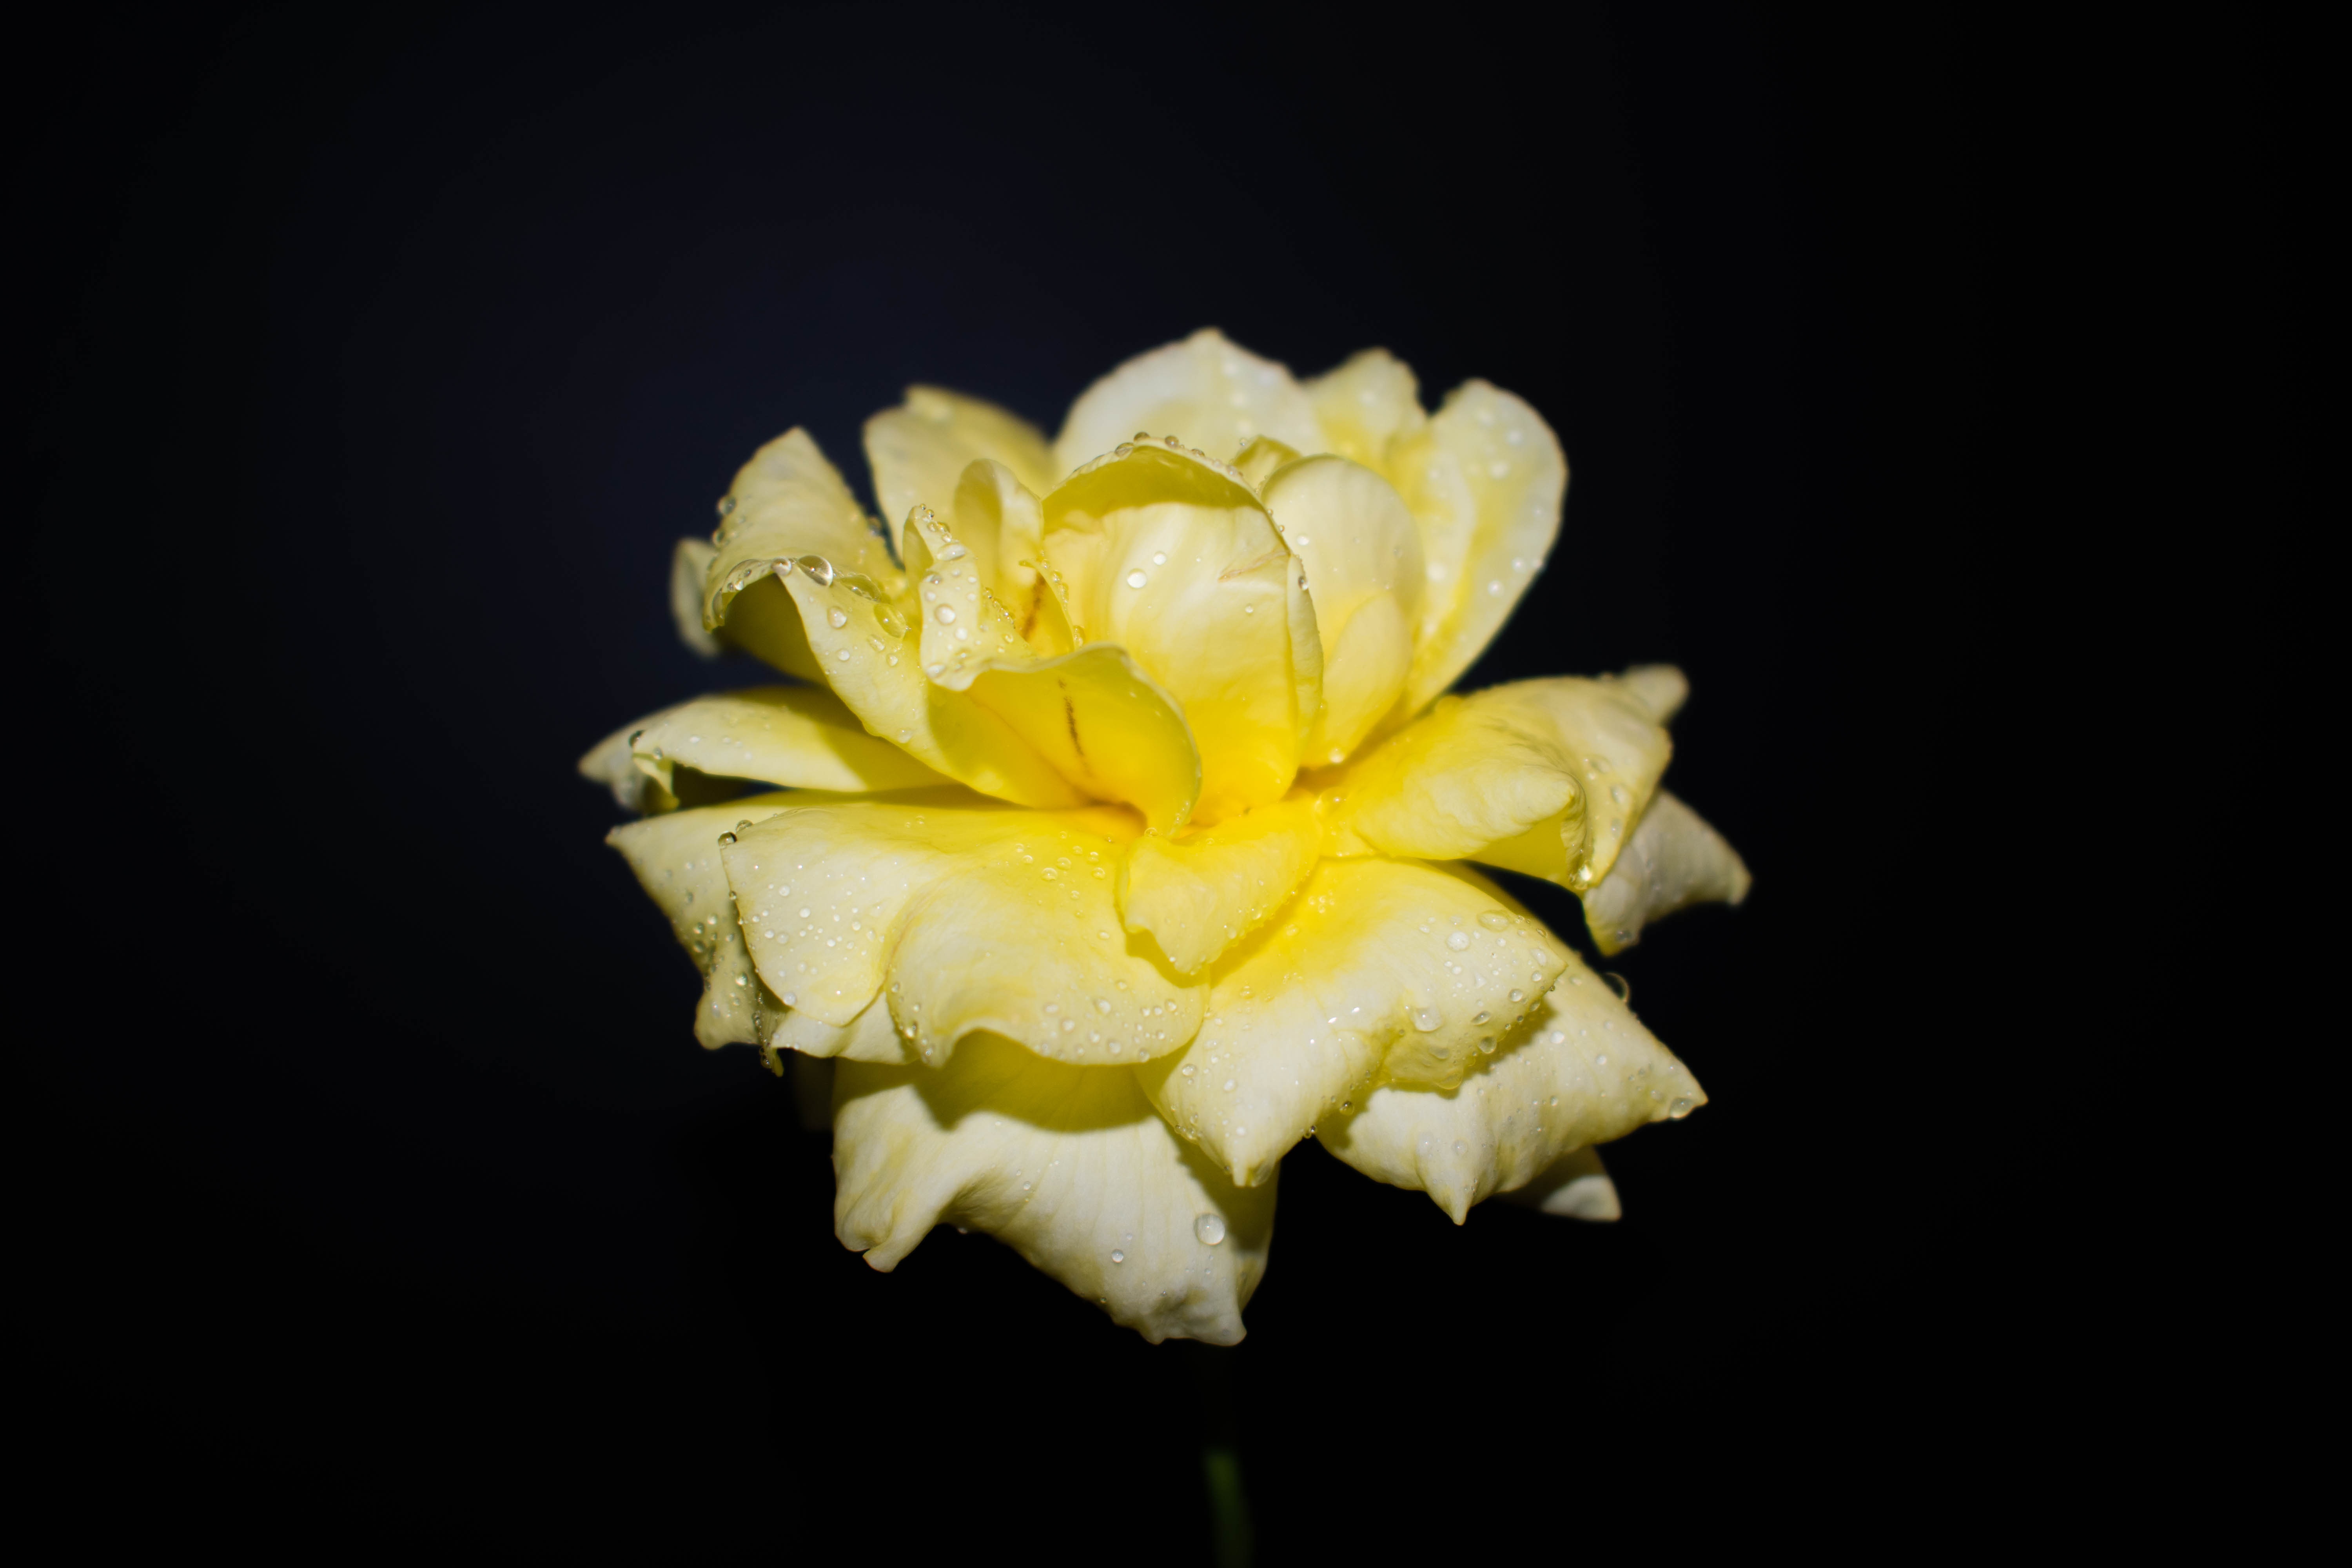
nature, blossom, plant, photography, flower, petal, bloom, floral, rose, natural, yellow, flora, botanical, close up, petals, macro photography, flowering plant, plant stem, land plant